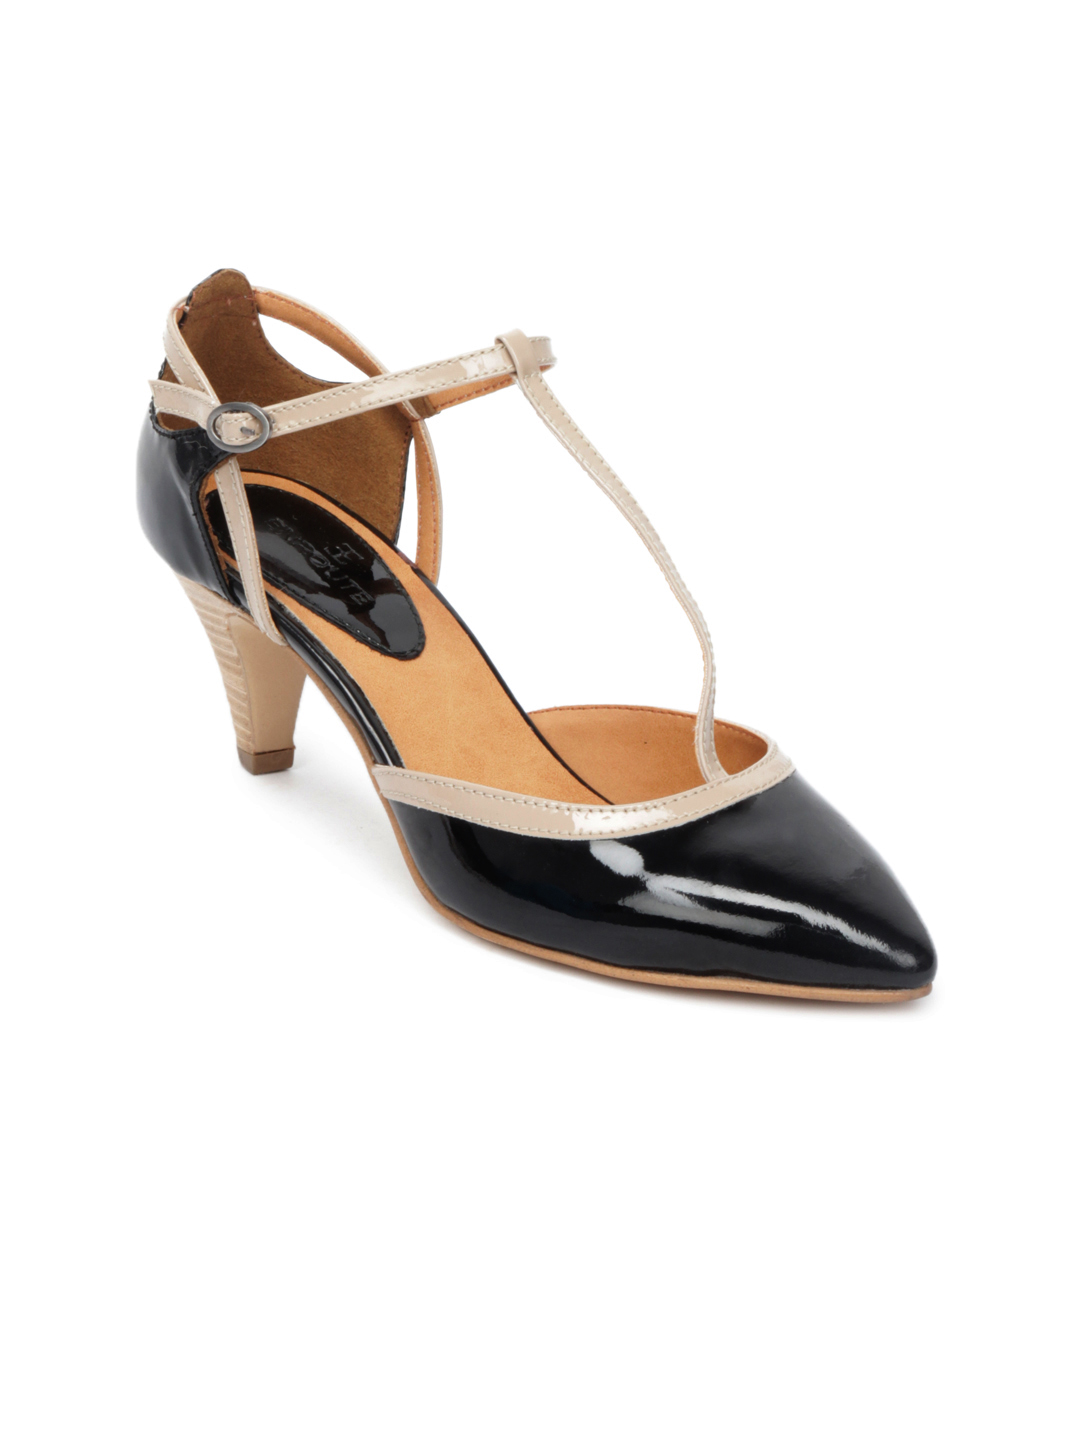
Enroute Women Black Heels
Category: Footwear / Shoes / Heels
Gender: Women
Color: Black
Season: Summer 2012
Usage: Casual